Eduard Stein

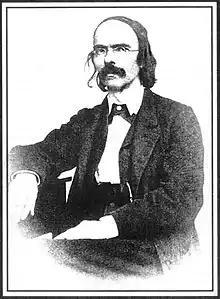

Eduard Stein (16 October 1818 – 16 March 1864) was a German conductor, music director and Prince's court conductor of the (later so called) Loh-Orchester Sondershausen in the residence town of the principality of Schwarzburg-Sondershausen.